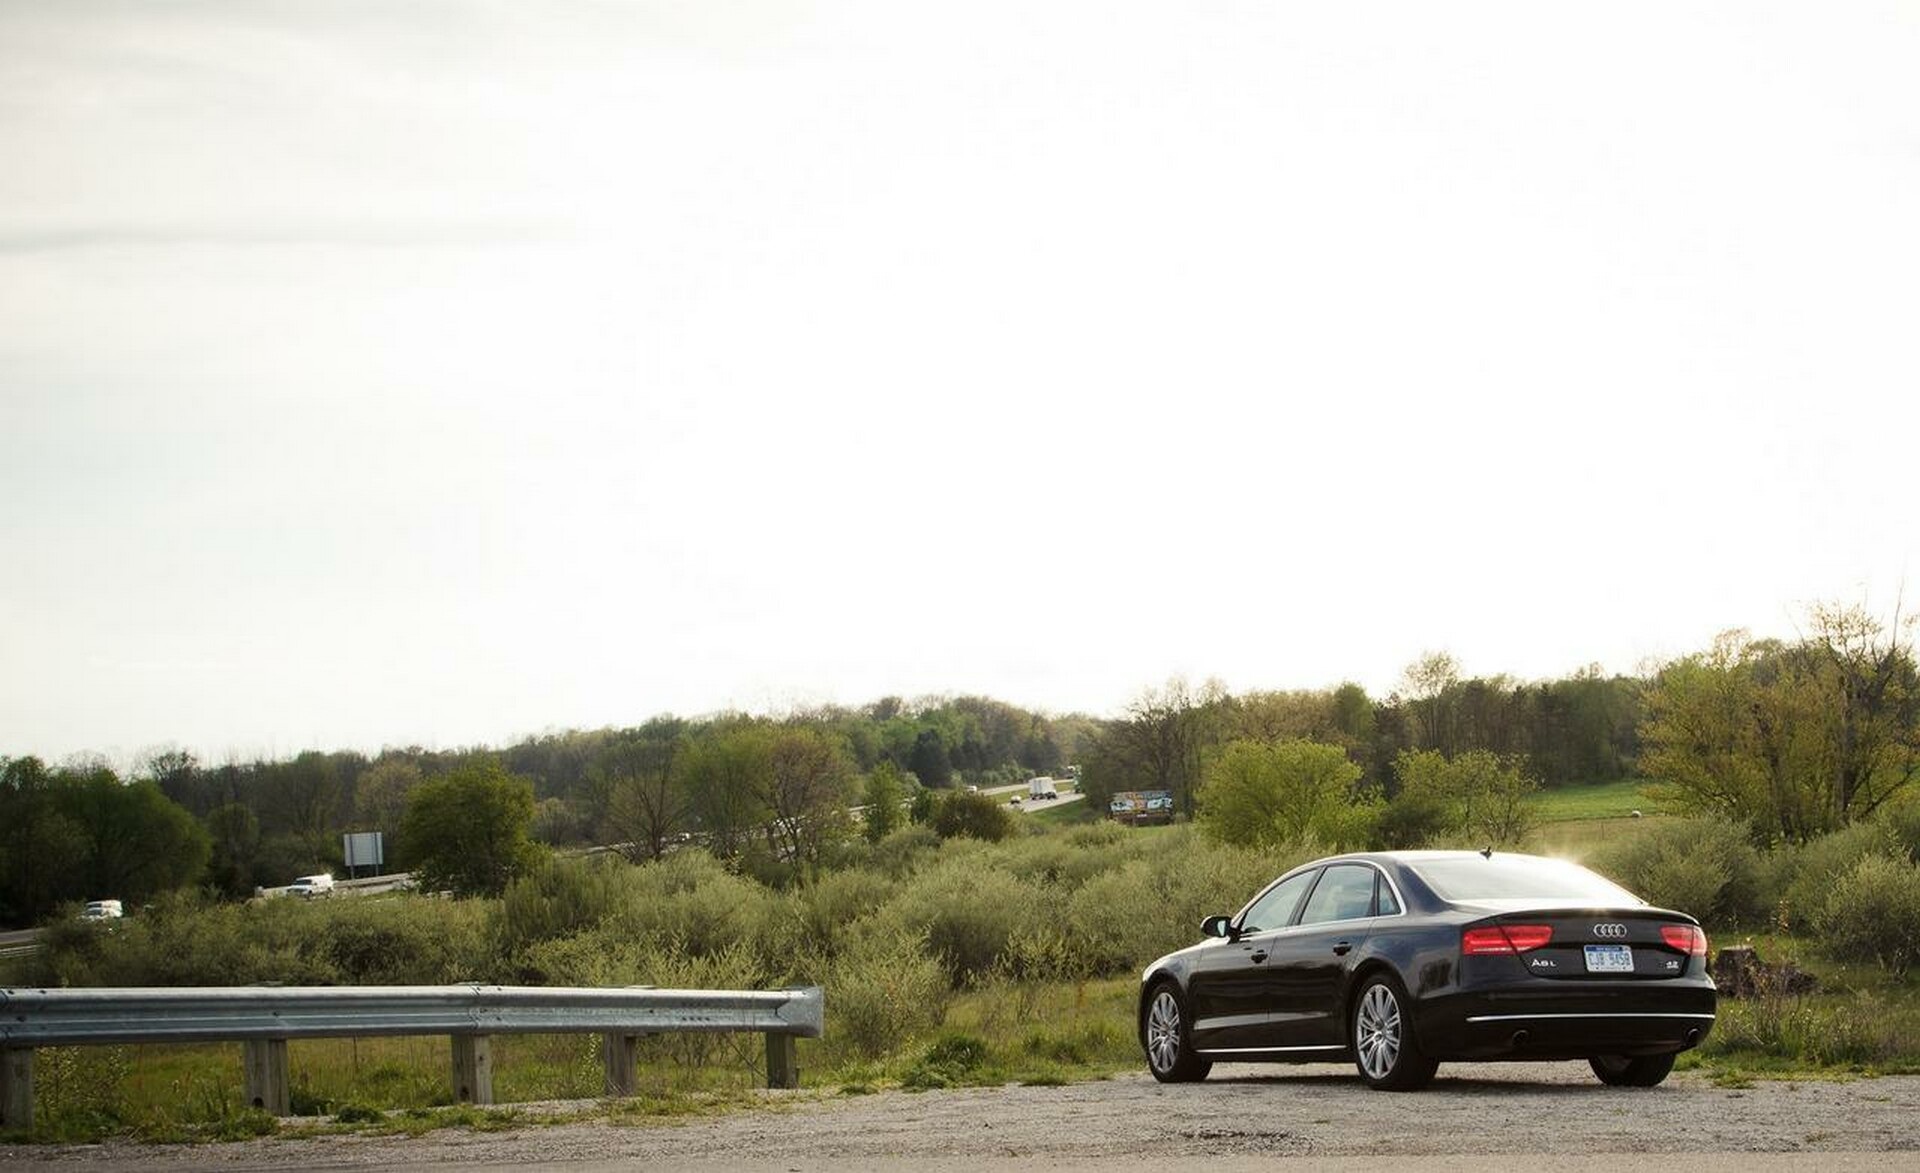
car, driving, vehicle, sports car, audi, views, luxury cars, automobile make, luxury vehicle, executive car